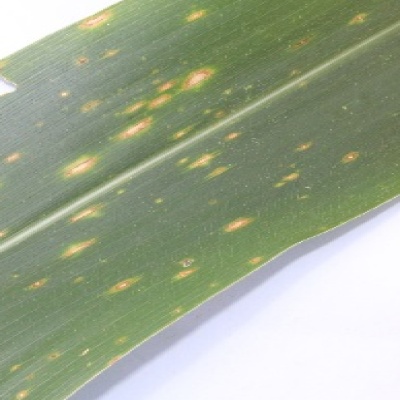
Label: Corn_(Maize)___Leaf_Spot